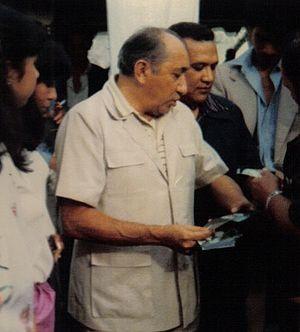
Simón Díaz Márquez, né à Barbacoas le 8 août 1928 et mort à Caracas le 19 février 2014, est un chanteur, compositeur et interprète de musique folklorique vénézuélienne. Il est considéré comme le père de La Tonada, une musique typique de la région de Los Llanos. Il a été reconnu par un prix Grammy.